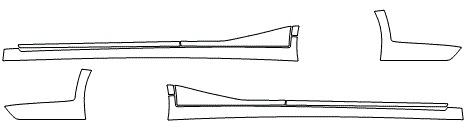
Rocker Panel Kit | LEXUS ES 350 LUXURY 2020
3M Scotchgard Paint Protection Film | Pro Series What is Included in my Kit? What do the kits cover? Self Installation Instructions & Videos 3M Certified Installation
Brand: LEXUS
Category: Vehicles & Parts > Vehicle Parts & Accessories > Motor Vehicle Parts > Motor Vehicle Frame & Body Parts > Door Handles